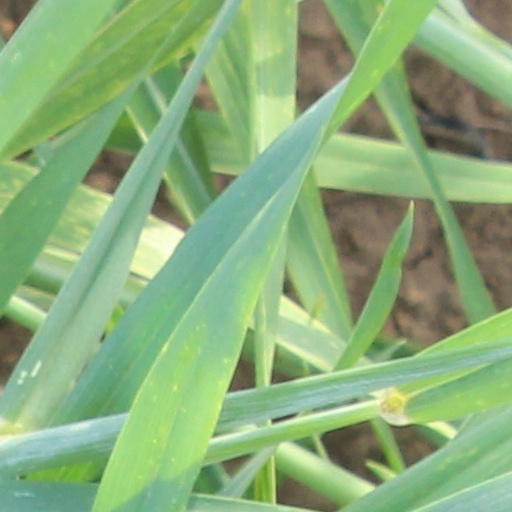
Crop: wheat